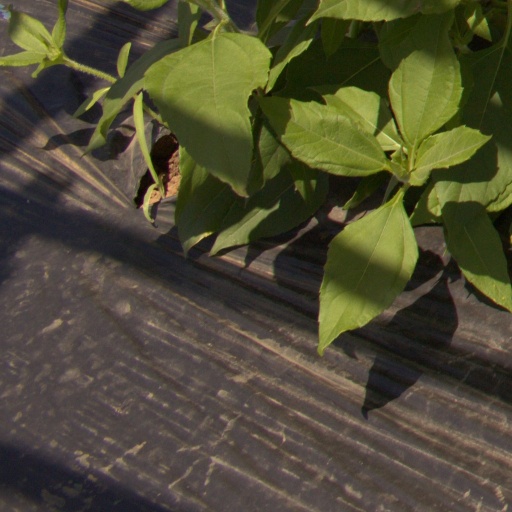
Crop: Jerusalem artichoke